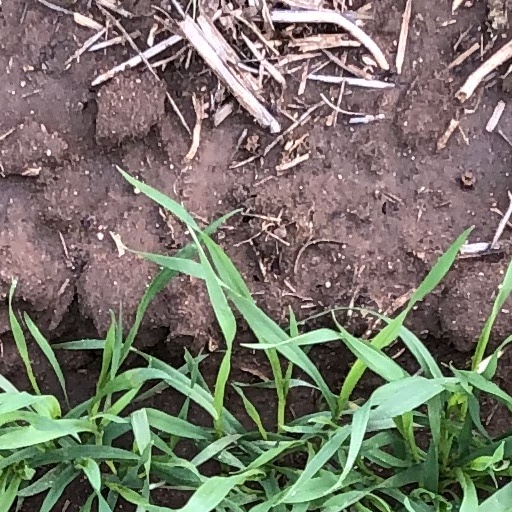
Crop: wheat